Capitoline Museums

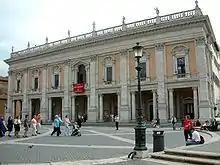
Facade of the Palazzo dei Conservatori

The Capitoline Museums and in particular the Palazzo dei Conservatori are remembered as the place where the Treaties of Rome were signed, which established the European Economic Community, the precursor of today's European Union. The six states that were already members of the European Coal and Steel Community took part in it, namely Belgium, France, West Germany, Italy, Luxembourg and the Netherlands, which, after the success of this latter treaty, decided to expand their cooperation agreements to other sectors. To this day, they are among the most important documents in the history of the European Union.